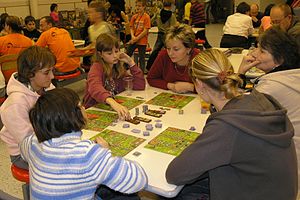
Zooloretto
Situation fra et spil Zooloretto.
"Zooloretto er et brætspil designet af Michael Schacht, udgivet i 2007 af Abacus Spiele. Spillets udgangspunkt er, at hver spiller ejer en zoologisk have og skal samle dyr til dette for at få størst muligt publikum på besøg. Derigennem scores der point, som afgør, hvem der vinder spillet. Ved at have fyldte eller næsten fyldte bure får man flere point, men har man for mange dyr, skal nogle af dem sættes i en ""lade"", hvorved man mister point. Man kan handle med stalde, hvilket kan være med til at sikre én flere point. Den metode, hvormed spilleren anskaffer sig dyrene, er baseret på mekanismerne i kortspillet Coloretto, som også er skabt af Michael Schacht.